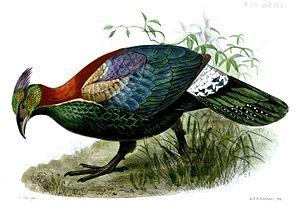
Le Lophophore de Lhuys est une espèce d'oiseaux de la famille des Phasianidae.